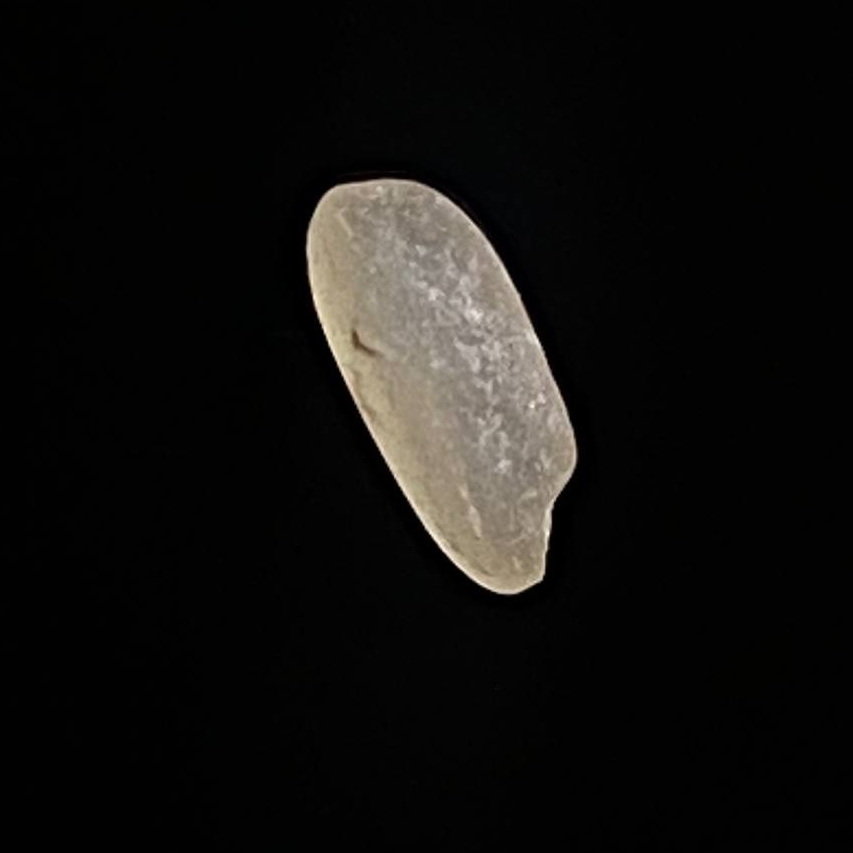
Rice variety: Paijam